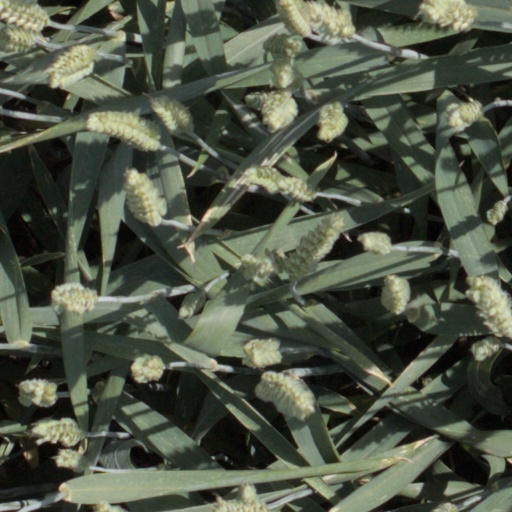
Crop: wheat